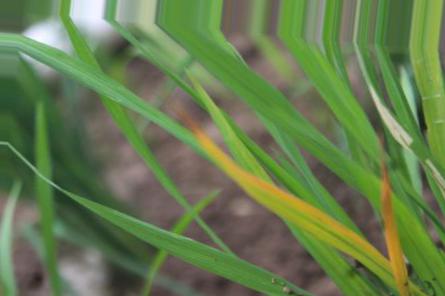
Nhãn: Tungro virus